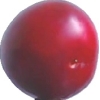
Label: cherry_wax_red